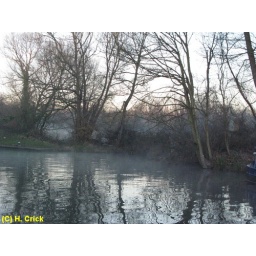
over the water through another field is more mist through the trees